SS.11

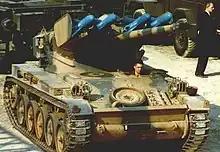
SS.11 anti-tank missile-launcher version of the French tank AMX-13

The first combat use of the SS.11 was in 1956 by the French Air Force, fired from a Dassault MD 311 light twin-engine transport, as a method of attacking fortified caves located in steep mountain gorges during the Algerian war. The combat experiment proved extremely successful and became standard on other French Air Force MD 311s stationed in the Algerian war theater. From this early combat experience in Algeria with fixed wing aircraft firing the SS.11, the French Army took note and introduced the world's first specialized combat helicopter firing antitank missiles, based on the Aérospatiale Alouette II and later the Aérospatiale Alouette III that fired both the earlier surface-to-surface SS.11 and the AS.11 developed for air-to-surface firing from aircraft, both of which saw extensive combat in that conflict from 1958 to 1962.